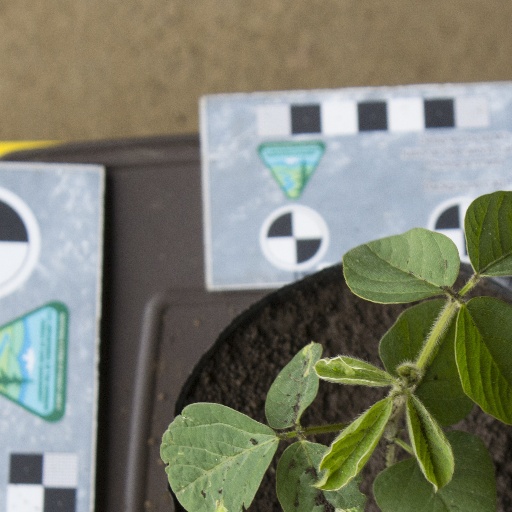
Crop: soybean